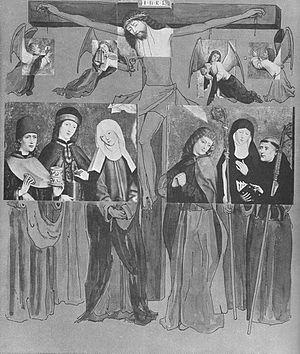
Le Retable de Liesborn est un retable datant de 1465 qui ornait le maître-autel de l’église de l'abbaye bénédictine de Liesborn. Il a donné son nom au peintre inconnu qui l'a créé, appelé le Maître de Liesborn. Les panneaux ont depuis été dispersés et même découpés pour certains. Deux panneaux intacts se trouvent à la National Gallery, à Londres.